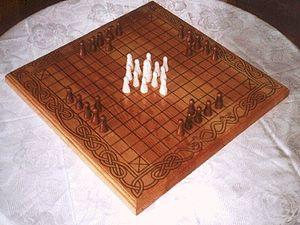
Une des positions de départ possible de hnefatafl sur le tablier de 13x13 cases Português: exemplo de tabuleiro de Tafl
La famille des jeux de tafl regroupe différents jeux de stratégie combinatoires abstraits possédant plusieurs caractéristiques communes :